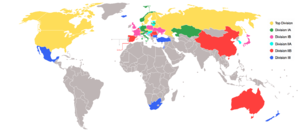
Pays participant au Championnat du monde junior de hockey sur glace 2016
Le tournoi de la Division III du Championnat du monde junior de hockey sur glace 2016 se déroule à Mexico du 15 au 24 janvier 2016.
Le tournoi de la Division II A du Championnat du monde junior de hockey sur glace 2016 se déroule au Palais de glace d'Elektrėnai en Lituanie du 13 au 19 décembre 2015.
Le tournoi de la Division IA du Championnat du monde junior de hockey sur glace 2016 a lieu à la Albert Schultz Eishalle de Vienne du 13 au 19 décembre 2015.
Le tournoi de la Division II B du Championnat du monde junior de hockey sur glace 2016 se déroule au Centre sportif SPENS de Novi Sad en Serbie du 17 au 23 janvier 2016.